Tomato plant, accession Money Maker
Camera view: vertical (180 deg); turntable rotation: 60 degrees
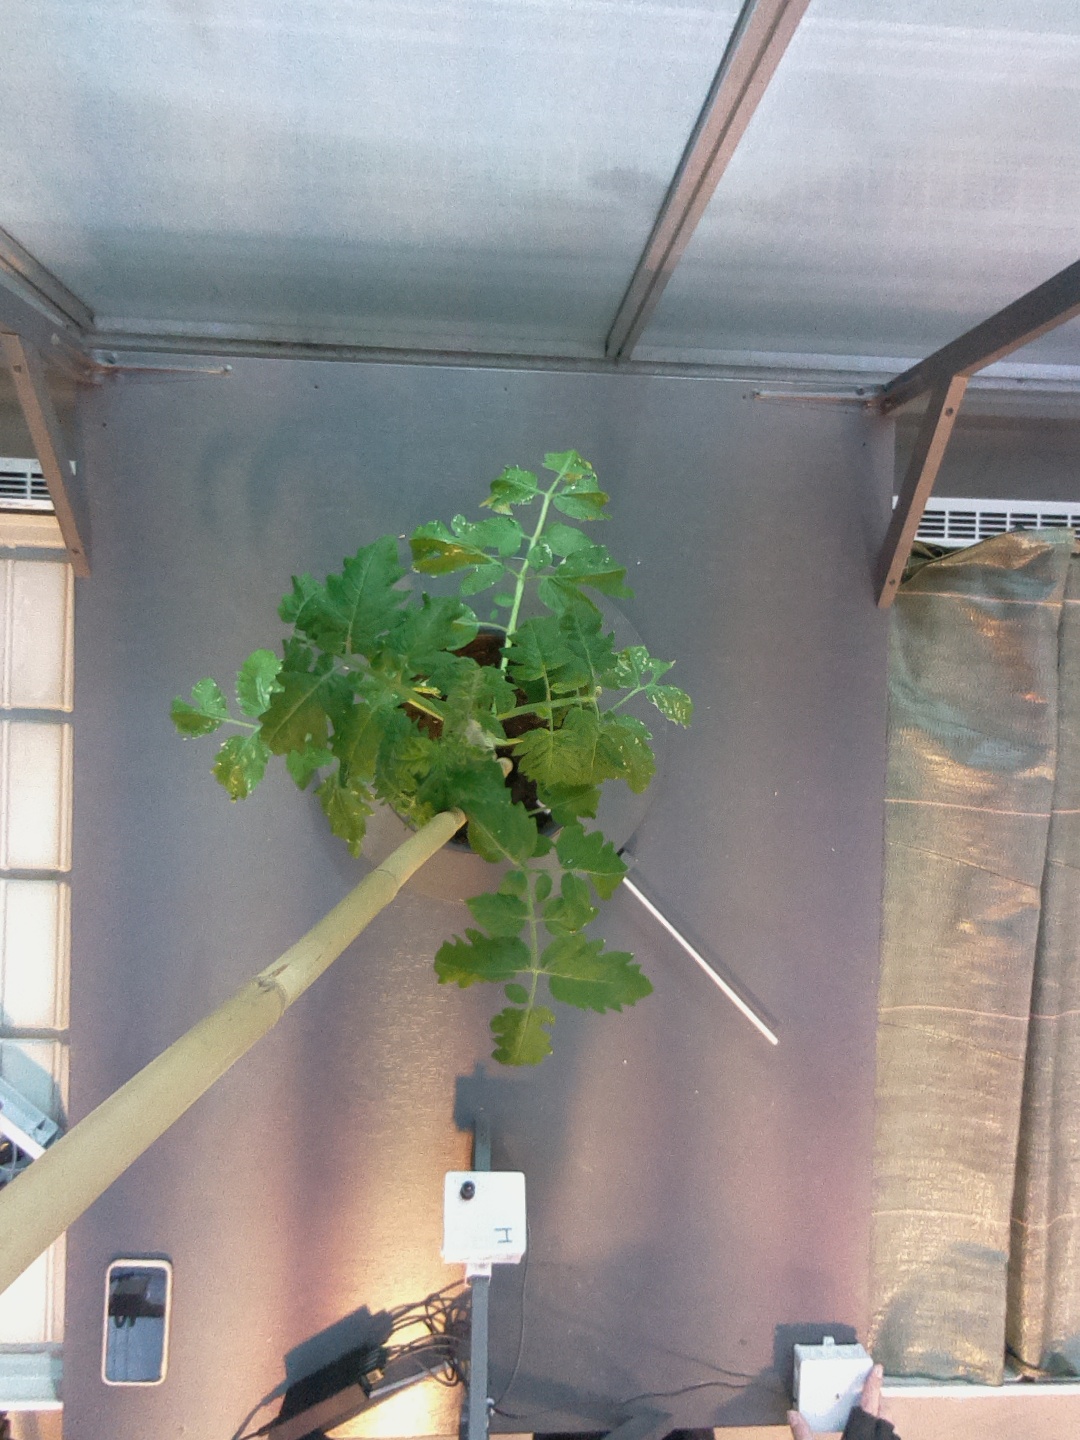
BBCH growth stage 14: 8 of true leaves visible